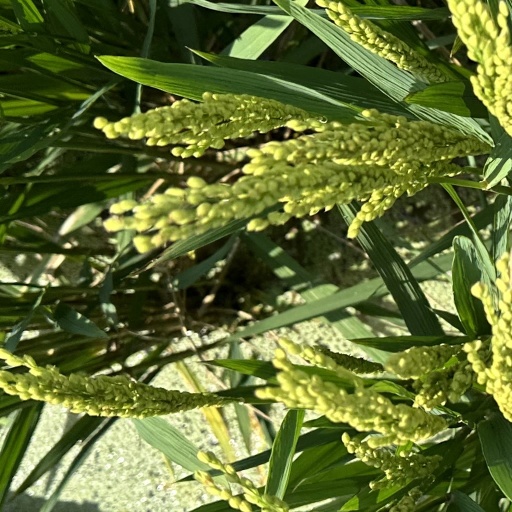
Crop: rice